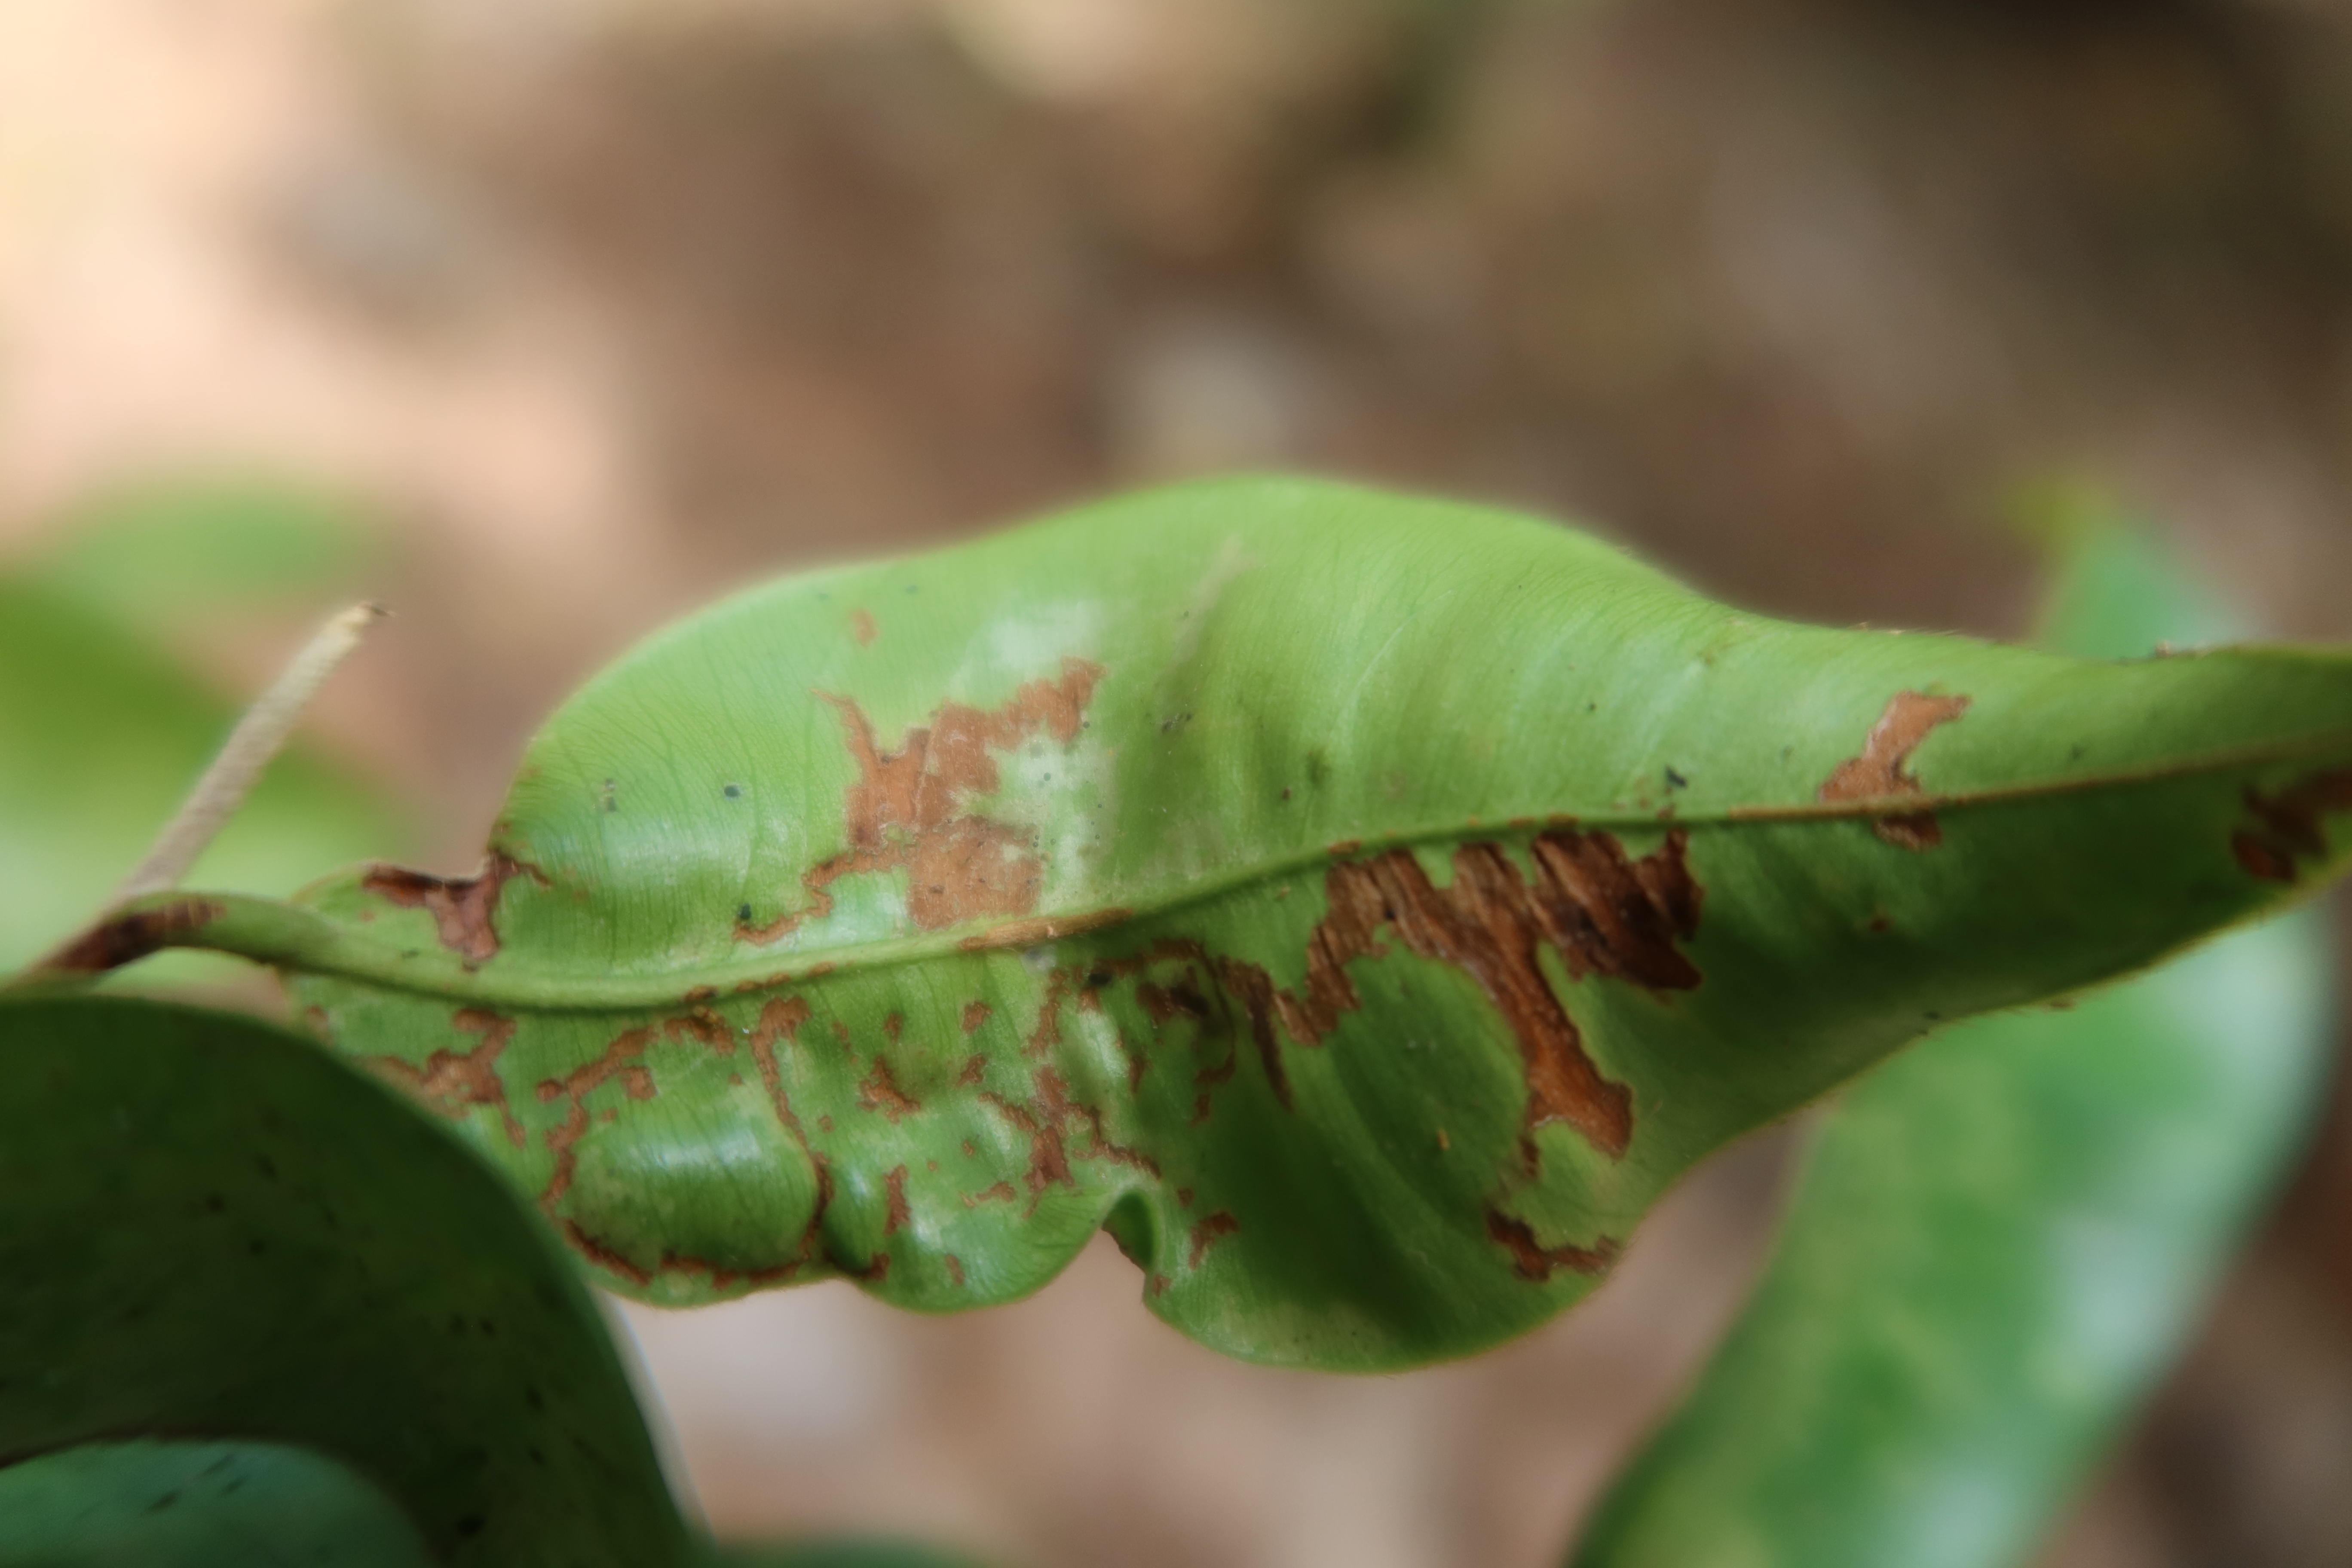
Label: Mosaic Viruses